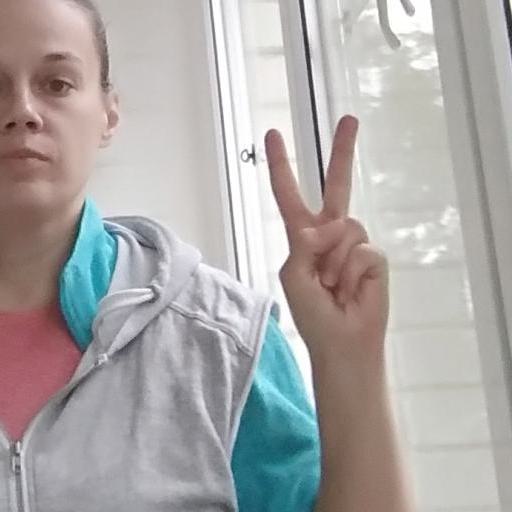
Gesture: peace